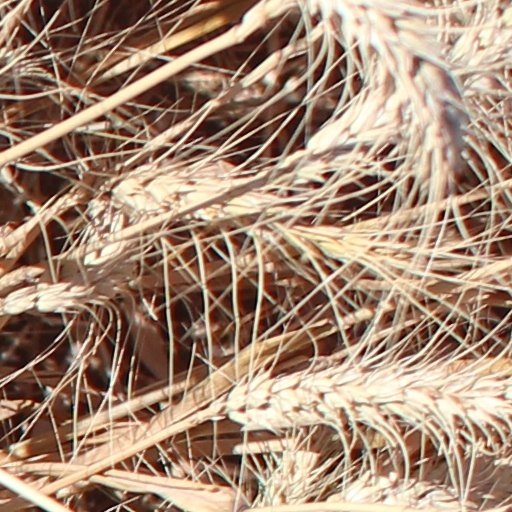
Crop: wheat